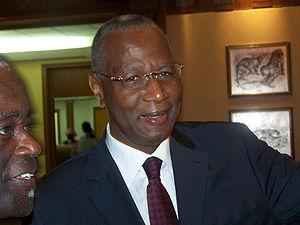
Abdoulaye Bathily, né en 1947, est un historien, universitaire et homme politique sénégalais, plusieurs fois député et ministre sous les présidences d'Abdou Diouf et Macky Sall. Il a été le chef de file de la Ligue démocratique/Mouvement pour le parti du travail pendant 29 ans.
Une élection présidentielle s'est déroulée en 2007 au Sénégal. Le premier tour a eu lieu le 25 février 2007. Après quelques contestations, le président sortant Abdoulaye Wade a été proclamé vainqueur dès le premier tour avec 55,86 % des voix exprimées. Son plus proche rival, Idrissa Seck, a obtenu 14,93 %.
Les Soninkés sont un peuple présent en Afrique de l'Ouest sahélienne, établi principalement au Mali le long de la frontière mauritanienne, ainsi qu'au Sénégal, en Mauritanie, en Gambie et en Guinée-Bissau. Ils font culturellement partie du groupe mandé de par leur langue, le soninké, mais forment un groupe ethnique à part entière.